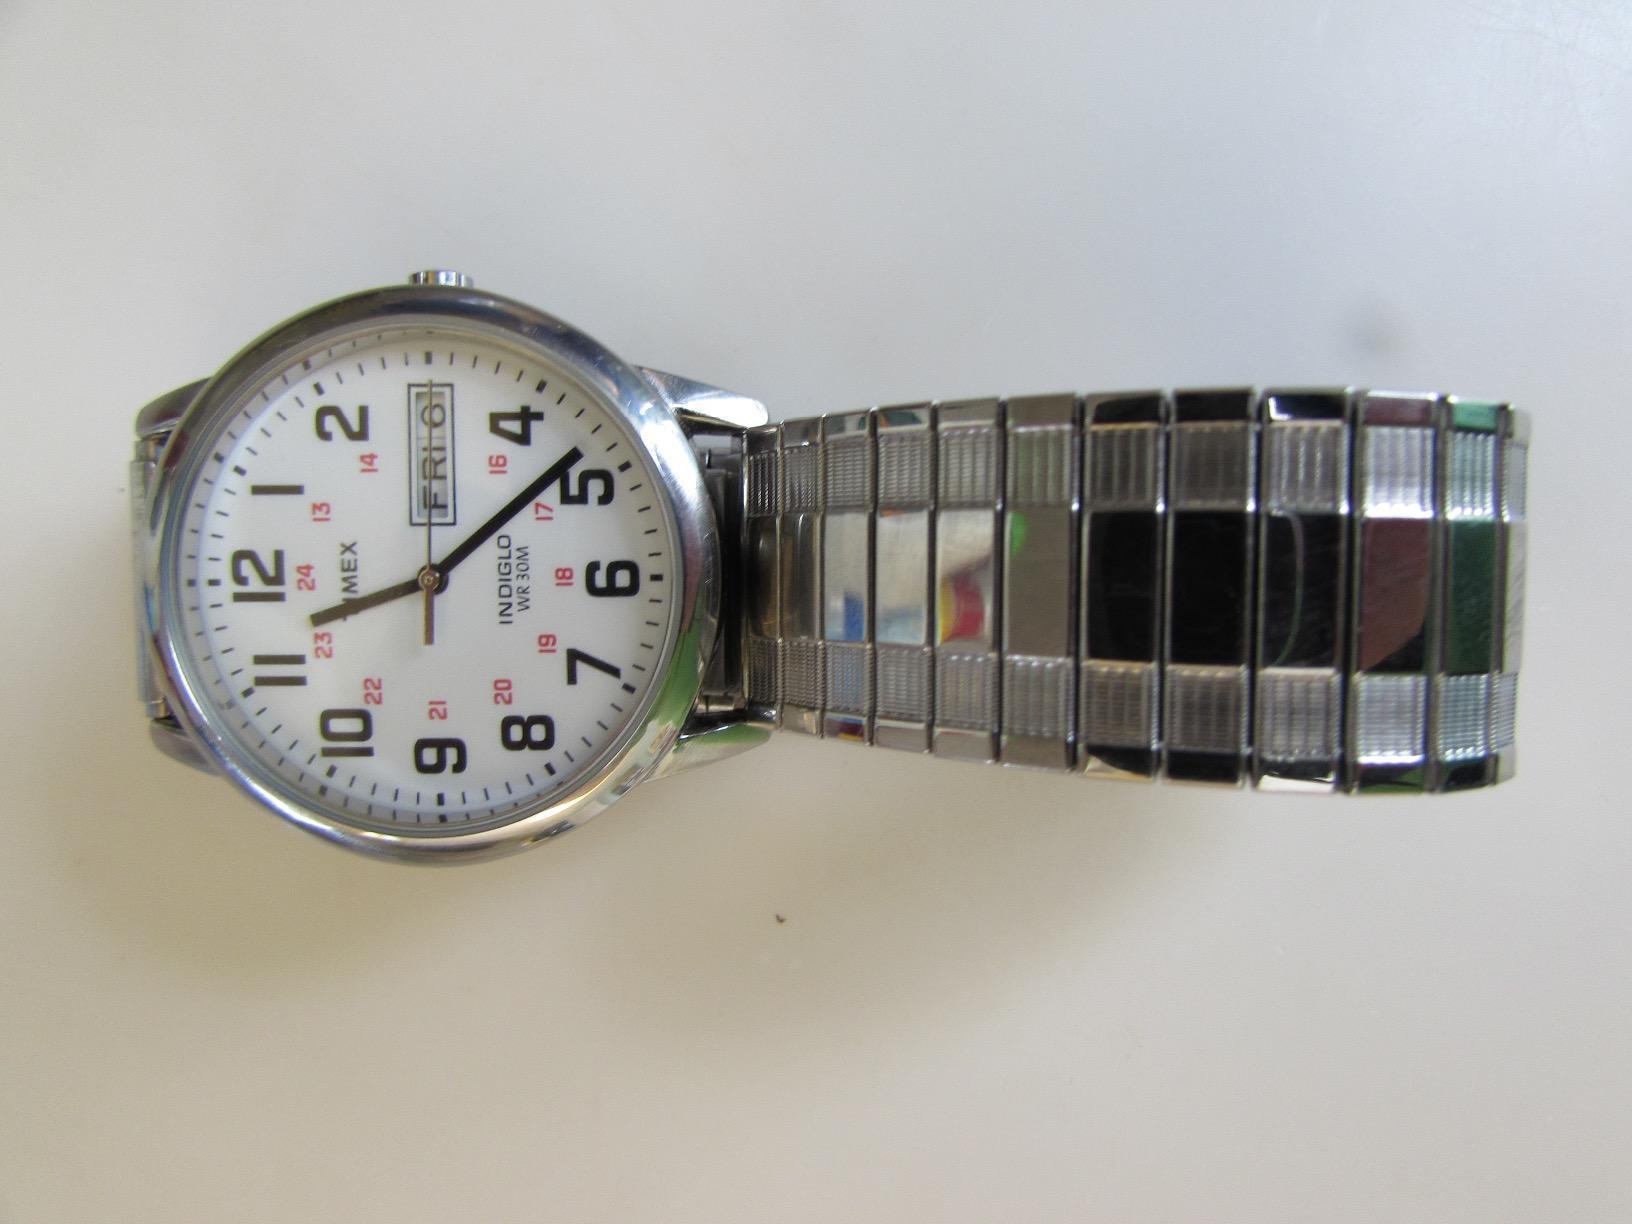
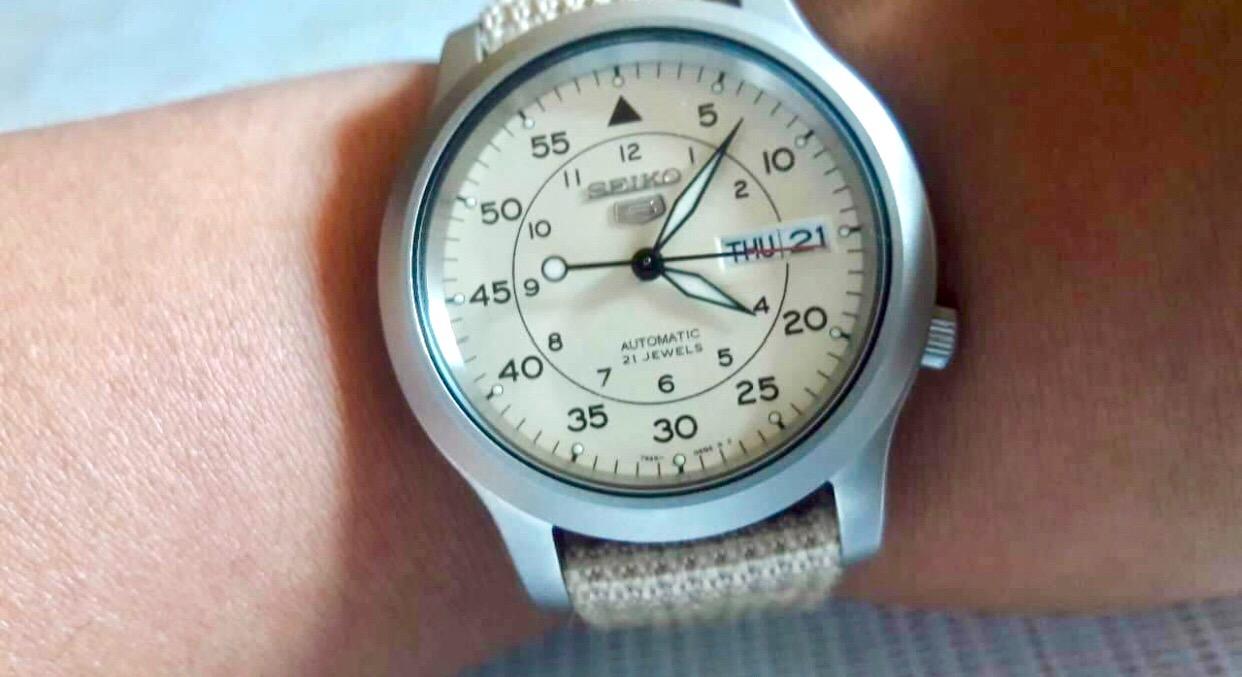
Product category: accessories_watch
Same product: no